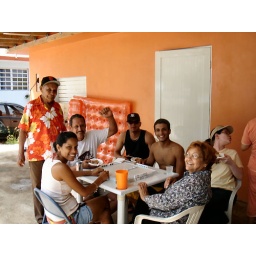
Playing Dominos at uncle Eddies house on the beach in Patillas